Hugh Plat

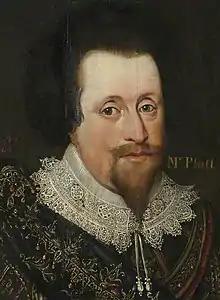
Sir Hugh Plat

Sir Hugh Plat (1552–1608) was an English writer on agriculture and inventor, known from his works "The Jewell House of Art and Nature" (1594) and his major work on gardening "Floraes Paradise" (1608).